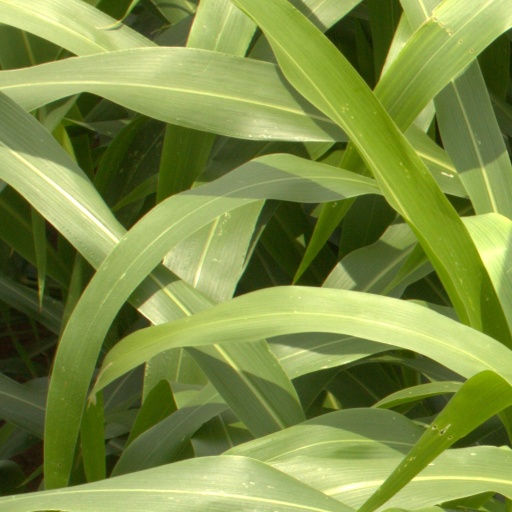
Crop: sorghum